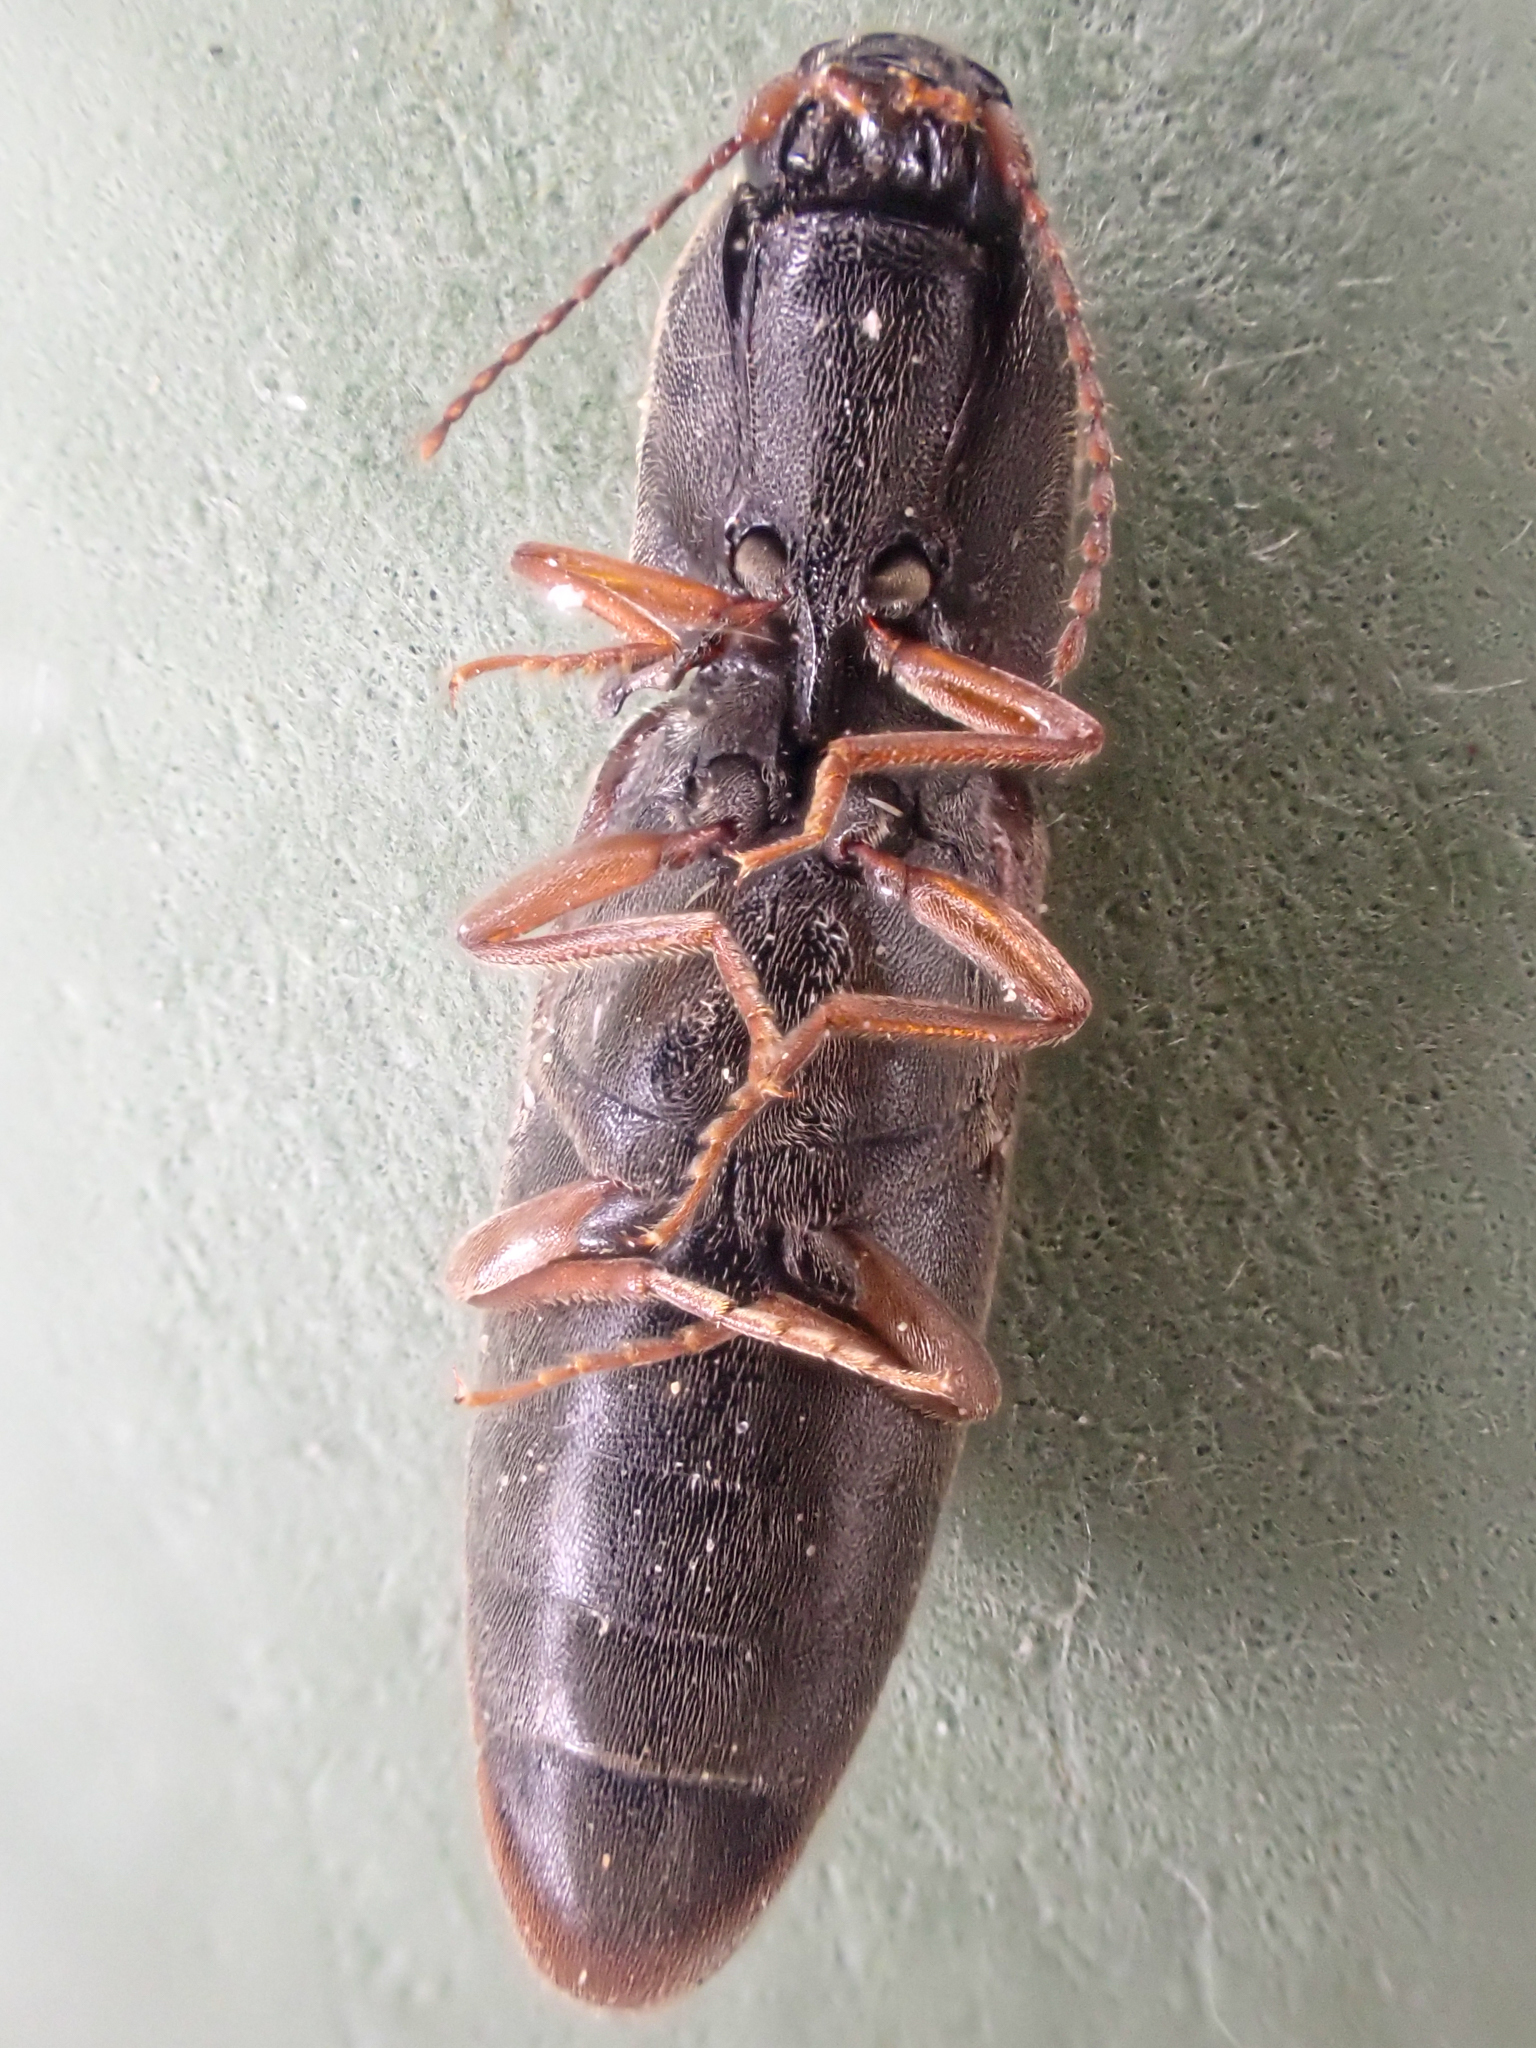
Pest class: clickbeetles_wireworms